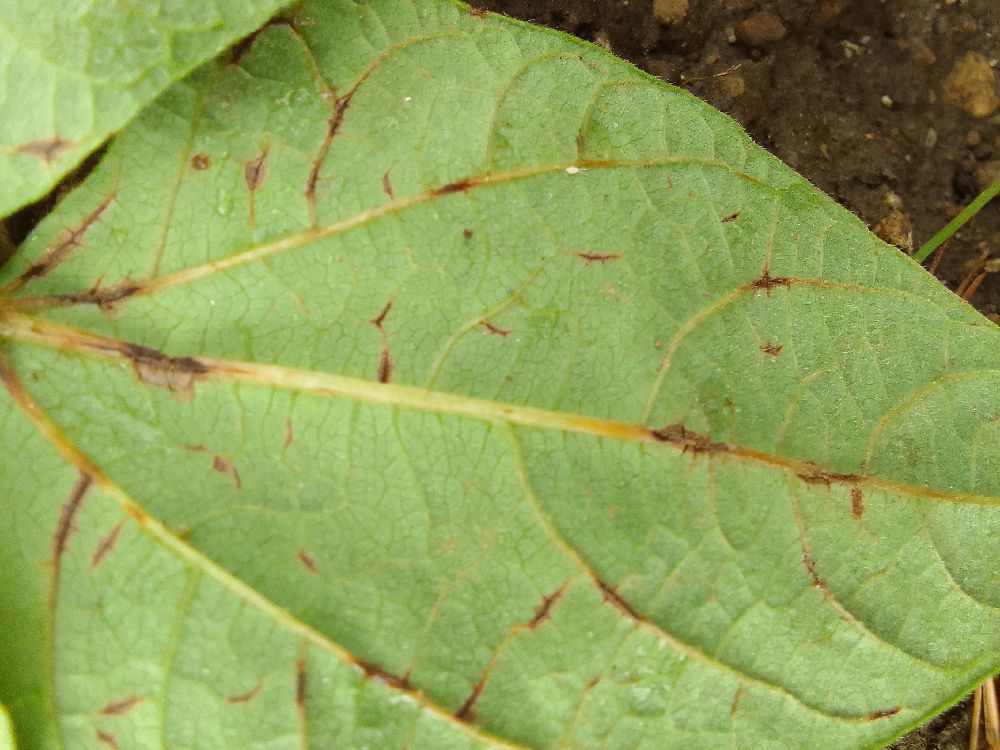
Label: anthracnose